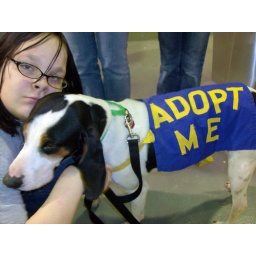
Students &amp;amp; community came together to build dog &amp;amp; cat houses for pets in need in the local area.